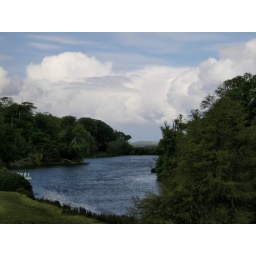
Shower cloud over the lake